Arnage railway station

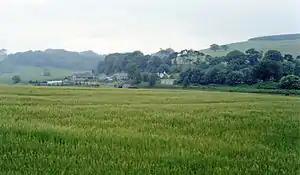
Site of the former station in 1997

Arnage railway station was a railway station in Arnage, Aberdeenshire.